The Merry Sisters of Fate

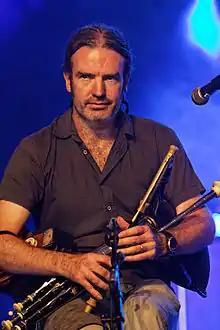
"The Merry Sisters of Fate" is Cillian Vallely's first album with Lúnasa.

After having built up success from 1996–1998, Irish Celtic music band Lúnasa signed a three-album deal with Green Linnet Records, on which they released their second album "Otherworld" (1999). Their first album with flutist and piper Kevin Crawford, it showed experimentation with Celtic music, delivering unusual techniques such as double-tracking and using musical instruments unusual to Celtic music. "Otherworld" was a unanimous critical success, with critics complimenting its innovative sound, and was an unprecedented commercial success, especially considering it was the band's first album released outside of Ireland; it became the fastest-selling album ever released on Green Linnet, which had been running for 25 years. American newspapers "Irish Echo" and "Irish Voice" both named the album "Traditional Album of the Year" in 1999.